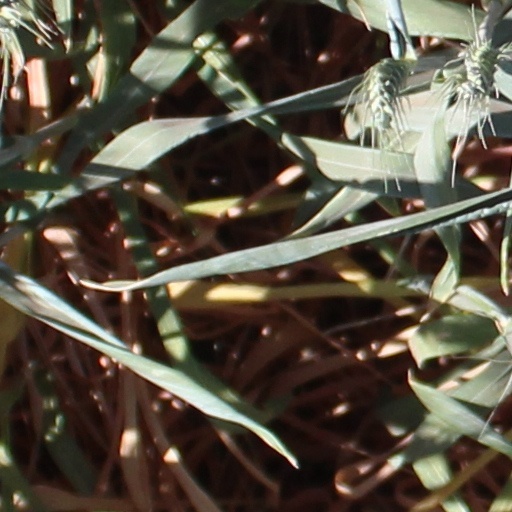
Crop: wheat